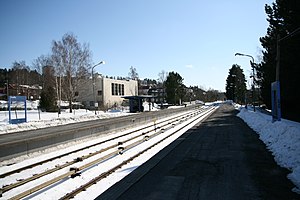
Godlia Station
Godlia Station.
Godlia Station er en metrostation på Østensjøbanen på T-banen i Oslo. Stationen ligger i Godlia i bydelen Østensjø.